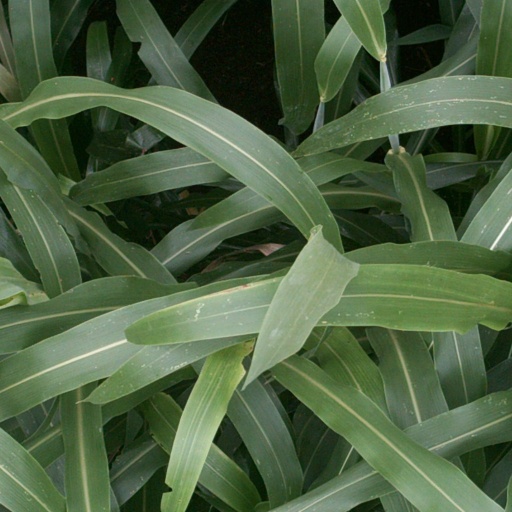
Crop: sorghum